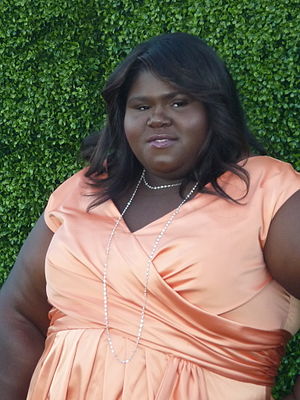
Gabourey Sidibe
Gabourey Sidibe er en amerikansk skuespillerinde. Hun fik sit gennembrud i dramafilmen Precious, hvor hun spillede hovedrollen som Precious Jones. For denne rolle blev hun nomineret til en Oscar for bedste kvindelige hovedrolle og en Golden Globe for bedste kvindelige hovedrolle - Drama.